Fairey Swordfish

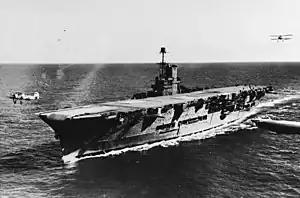
A Swordfish taking off from the aircraft carrier HMS "Ark Royal", with another passing by astern, circa 1939

In July 1936, the Swordfish entered service with the Fleet Air Arm (FAA), which was then part of the RAF; 825 Naval Air Squadron was the first squadron to receive the type. The Swordfish began replacing both the Fairey Seal in the spotter-reconnaissance role and the Blackburn Baffin in the torpedo bomber role, competing with the Blackburn Shark in the combined role. Initially, the Shark replaced the Seal in the spotter-reconnaissance squadrons and the Swordfish replaced the Baffin in torpedo squadron, after which the Shark was quickly replaced by the Swordfish. For nearly two years during the late 1930s, the Swordfish was the sole torpedo bomber aircraft used by the FAA.